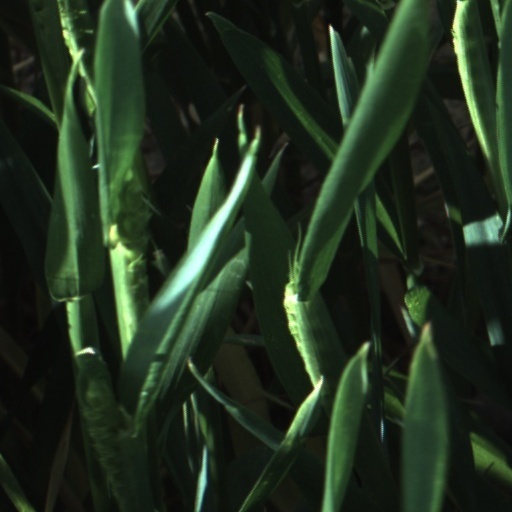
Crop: wheat